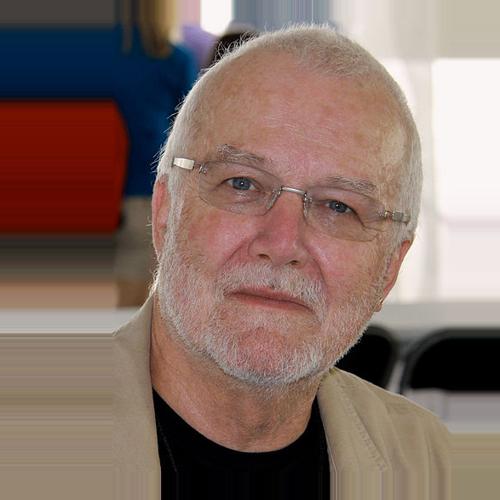
Age: 70